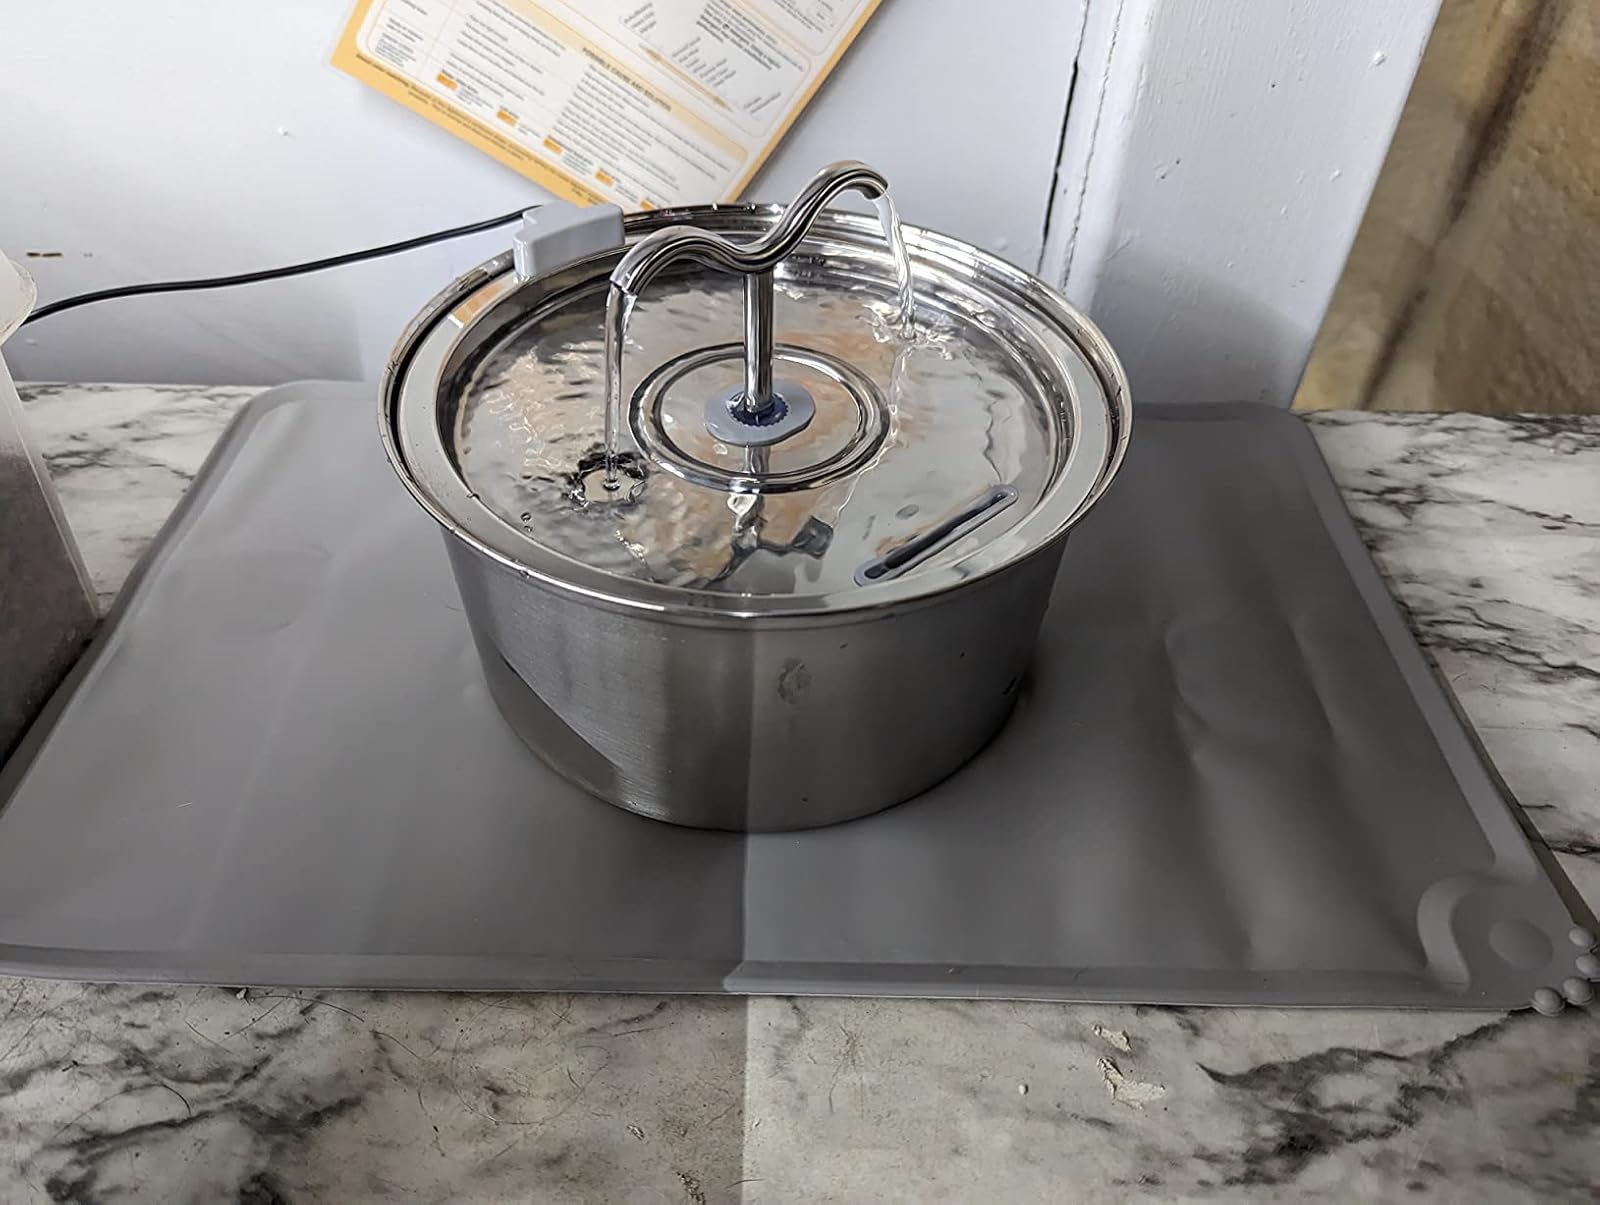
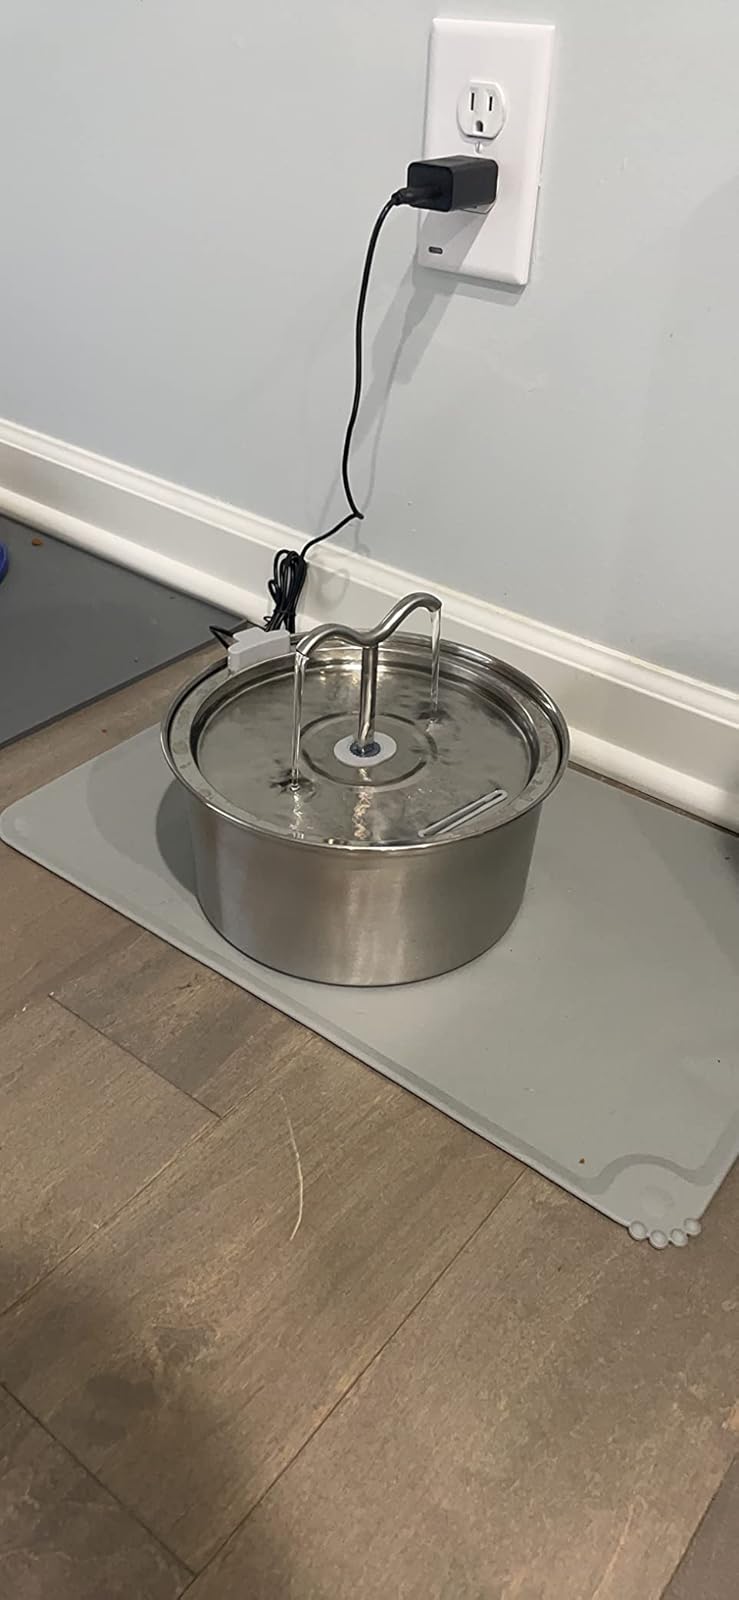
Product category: items_bowl
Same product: yes